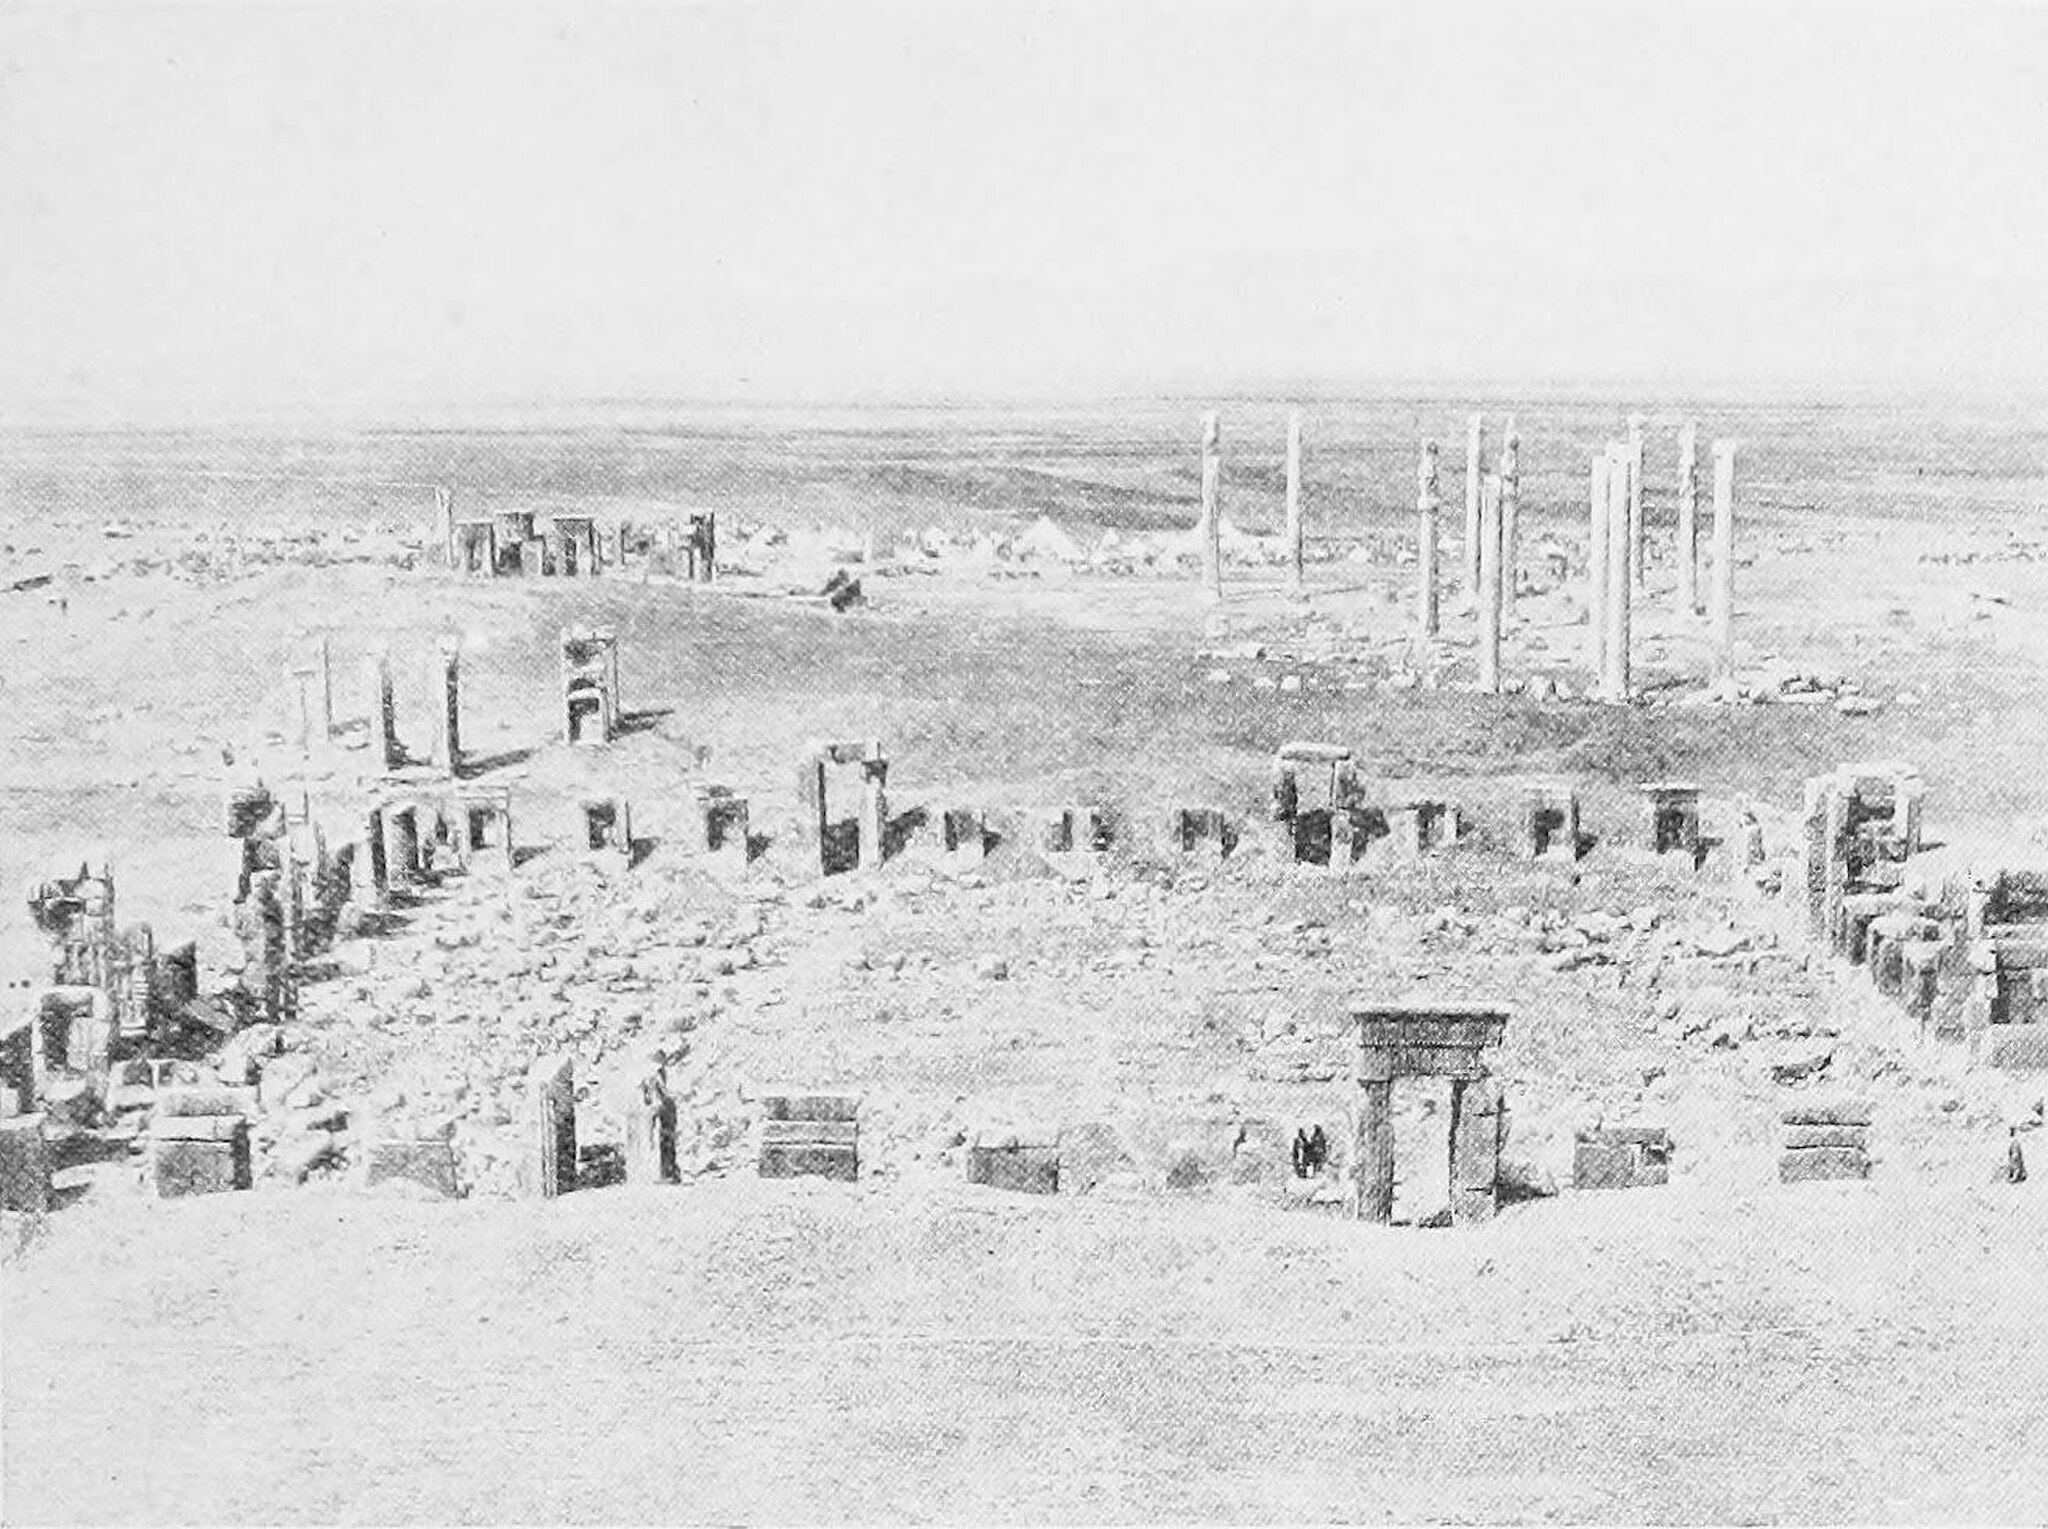
Title: A Short History of the World, p0130a
Description: Scan from book "A Short History of the World"
Date: 1922
Categories: A Short History of the World, PD Old, CC-PD-Mark, Persepolis in the 1920s, PD-old missing SDC copyright status, Illustrations of Hall of hundred columns